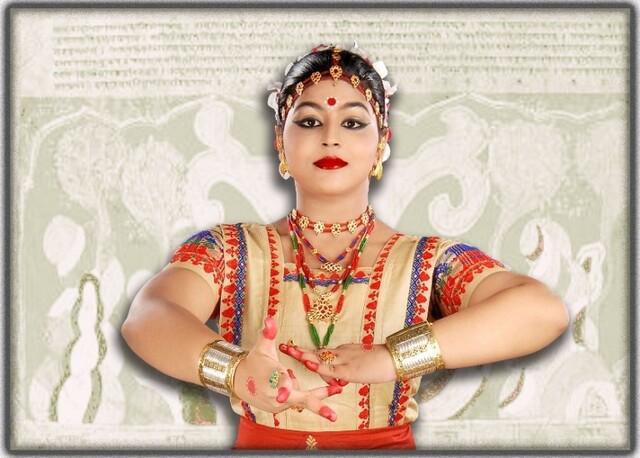
Dance form: sattriya